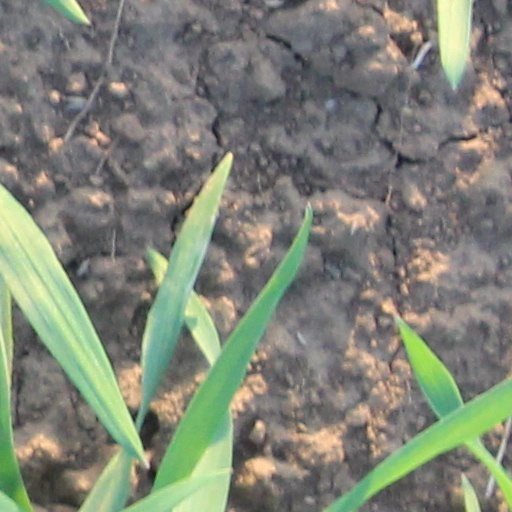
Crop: wheat